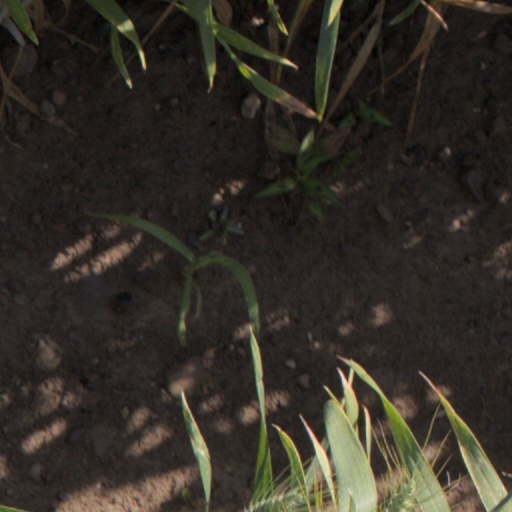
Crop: wheat